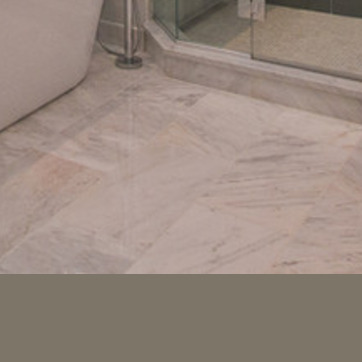
Material: tile